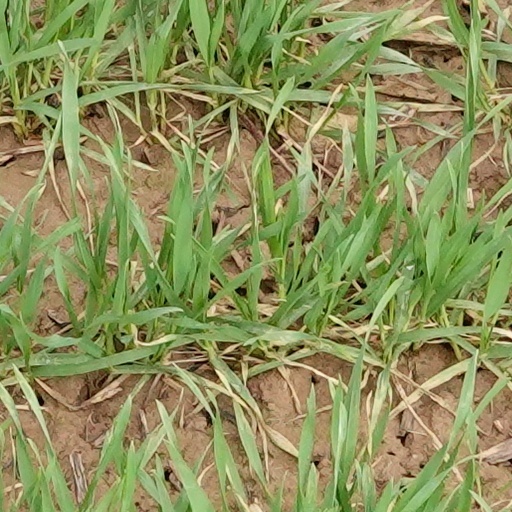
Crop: wheat